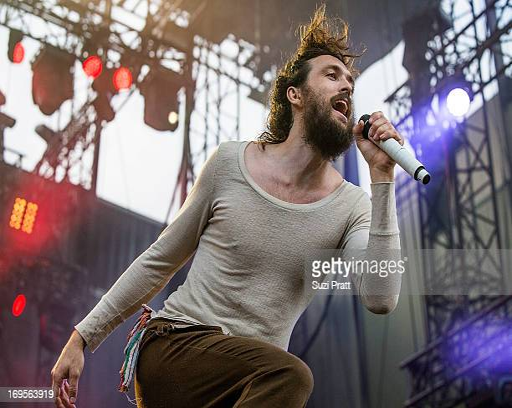
singer of psych folk artist performs live at festival in politician